HMS Victory

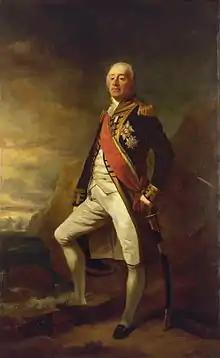
Painting by Edwin Williams of Vice-Admiral James Saumarez, who flew his flag aboard "Victory" during operations in the Baltic.

Vice-Admiral Nelson hoisted his flag in "Victory" on 18 May 1803, with Samuel Sutton as his flag captain. However, the ship was not ready to sail until the afternoon of 20 May, when Nelson re-embarked and "Victory" put to sea in the company of the 32-gun frigate . Nelson's orders were to meet with Cornwallis off Brest, but after 24 hours of searching failed to find him. Nelson, anxious to reach the Mediterranean without delay, decided to transfer to "Amphion" off Ushant.